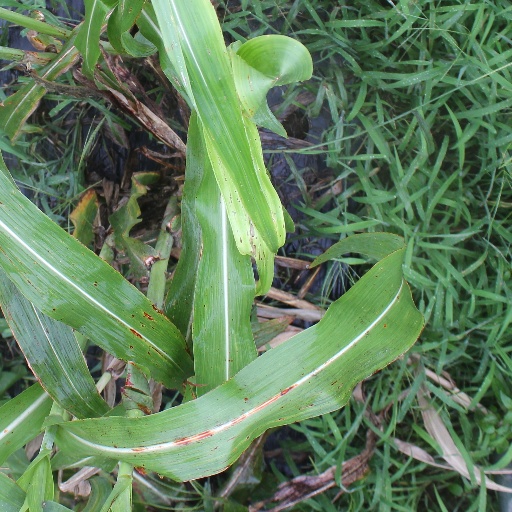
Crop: sorghum